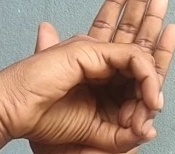
ASL sign: 0